Hakim Warrick

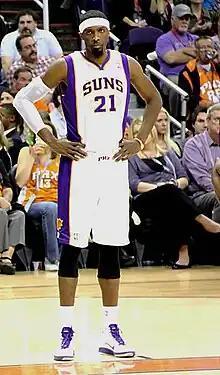
Warrick with the Phoenix Suns in 2011

Hakim Hanif Warrick (born July 8, 1982) is an American former professional basketball player. He played college basketball for the Syracuse Orange from 2001 to 2005. Warrick won an NCAA championship in 2003 and blocked a potential game-tying three-pointer in the title game.